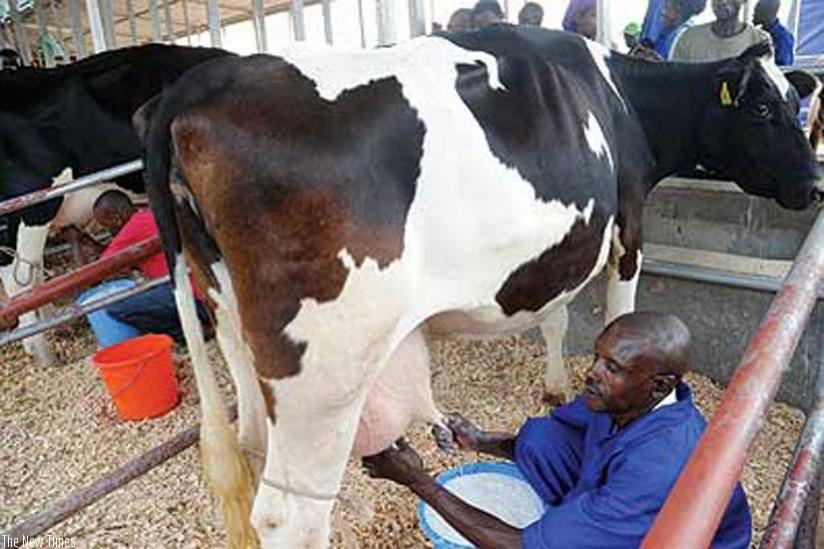
Ni kwenye zizi la ng'ombe, kuna ng'ombe wanaokamuliwa na watu wawili mmoja amevaa nguo yenye rangi samawati, mwingine rangi nyekundu, wanandoo nyekundu ndoo ya rangi ya samawati. Ng'ombe hawa wenye rangi nyeusi na nyeupe wamefungwa miguu ya nyuma wanatiti kubwa zizi lao limejengwa kwa mawe.